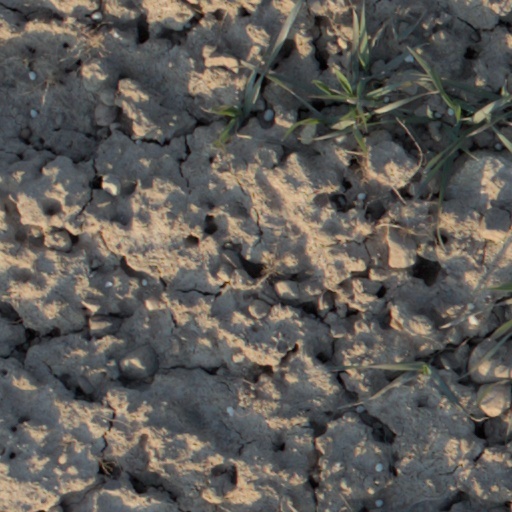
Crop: wheat